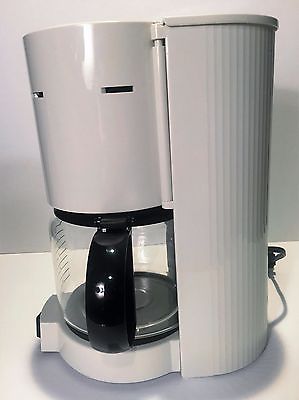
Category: coffee maker